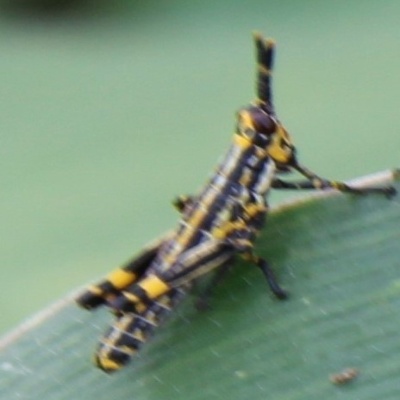
Crop: Maize
Condition: grasshoper